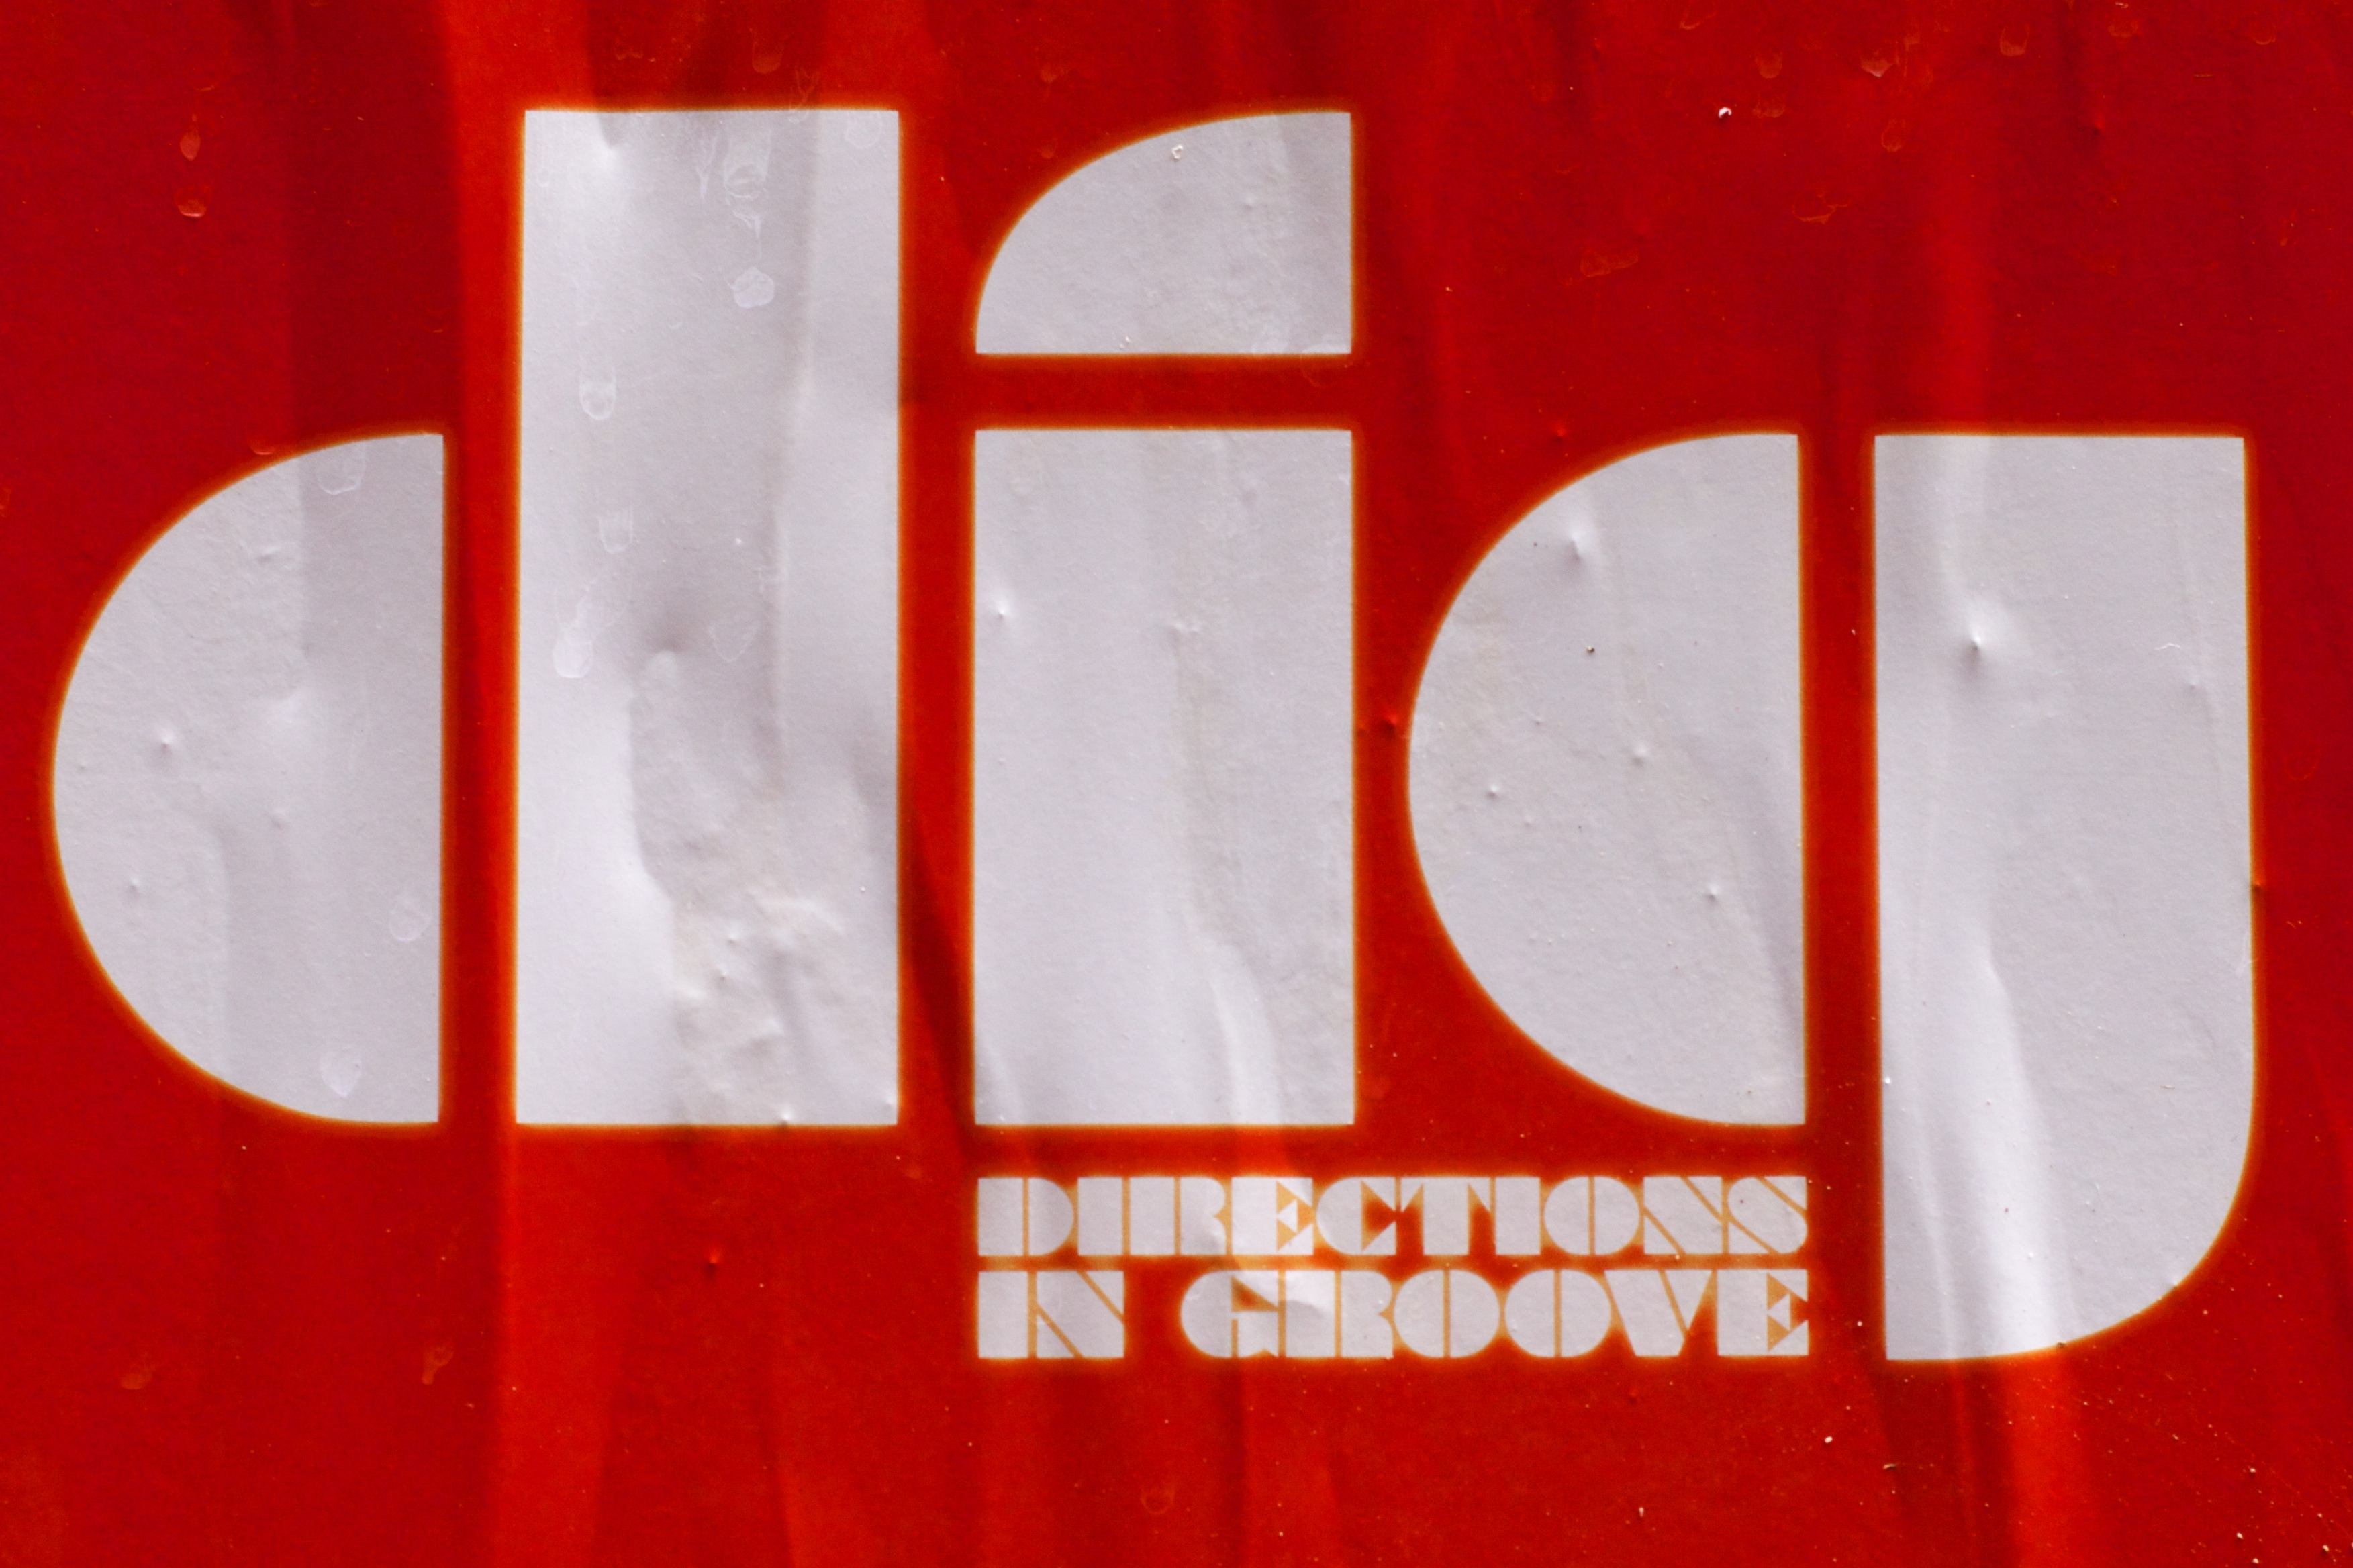
white, number, sign, red, color, signage, brand, font, text, poster, shape, ds106radio, auodyssey